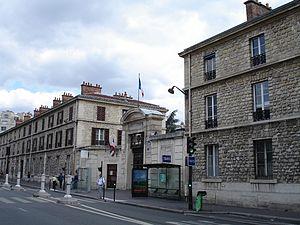
Le Crocodile est un projet de film comique français inabouti de Gérard Oury, d'après un scénario du même, de sa fille Danièle Thompson et de Josy Eisenberg. Gérard Oury tente de réaliser son projet de 1974 à 1976 avec, dans le rôle principal, Louis de Funès, puis de 1979 à 1980, avec l'acteur britannique Peter Sellers.